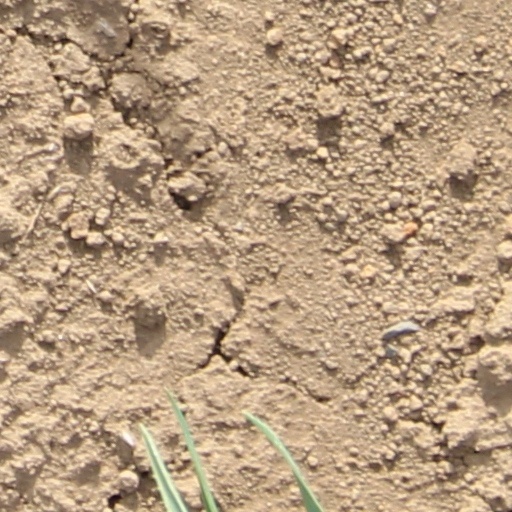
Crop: wheat